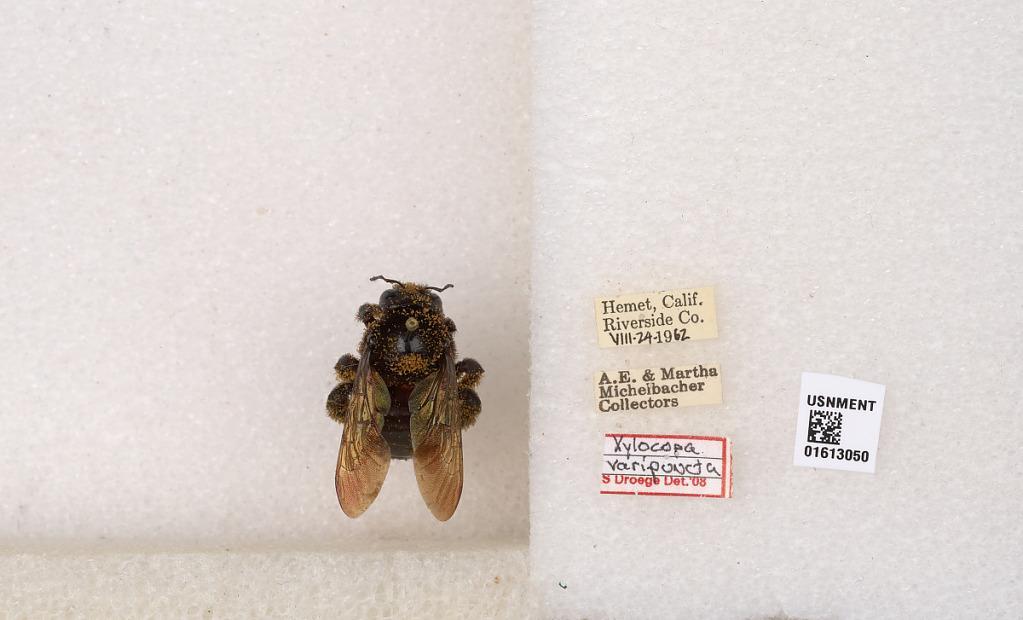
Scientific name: Xylocopa (Neoxylocopa) varipuncta Patton
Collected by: A. Michelbacher & Michelbacher
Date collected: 1962-8-24
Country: United States
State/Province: California
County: Riverside
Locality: Hemet
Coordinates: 33.7475, -116.972
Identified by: Droege, Sam